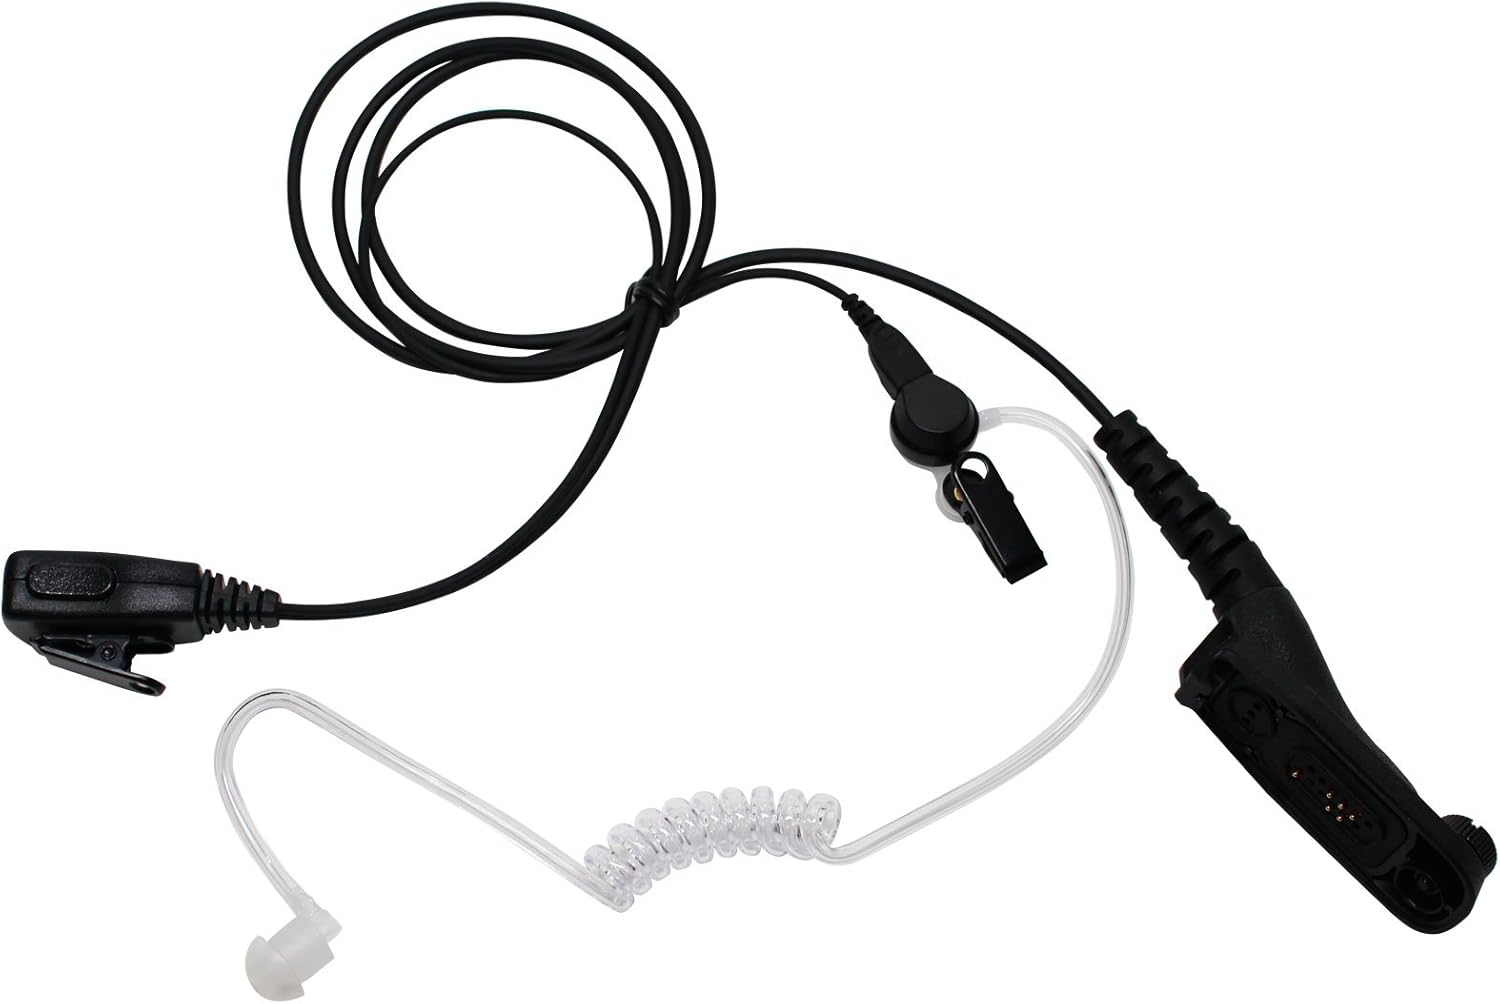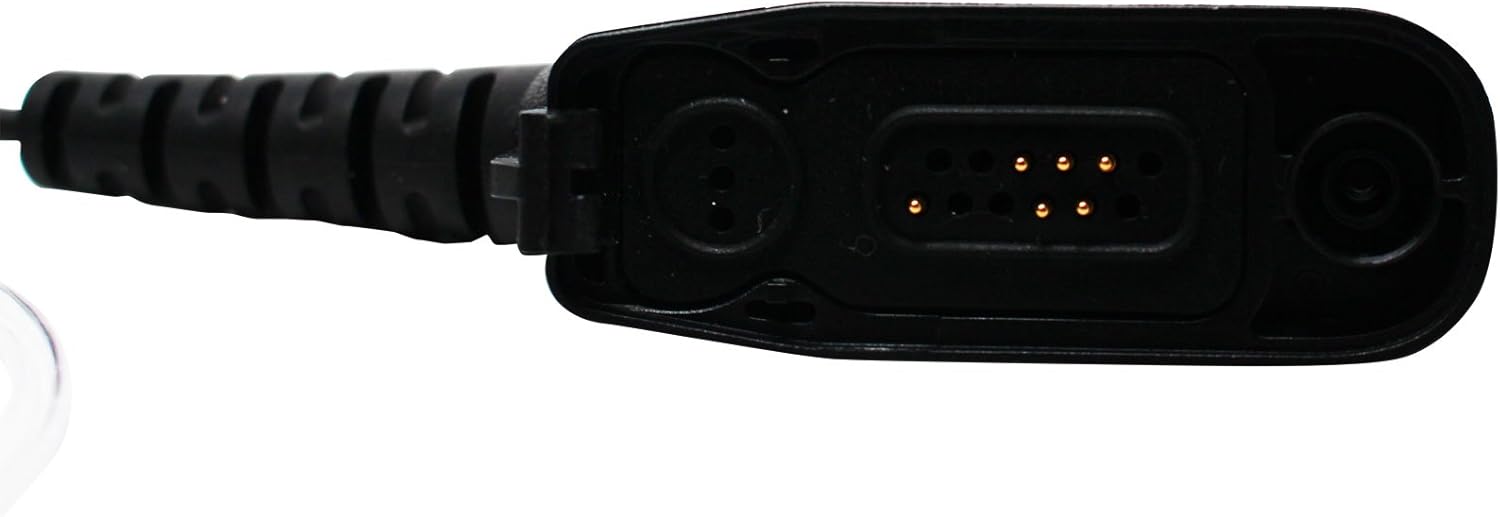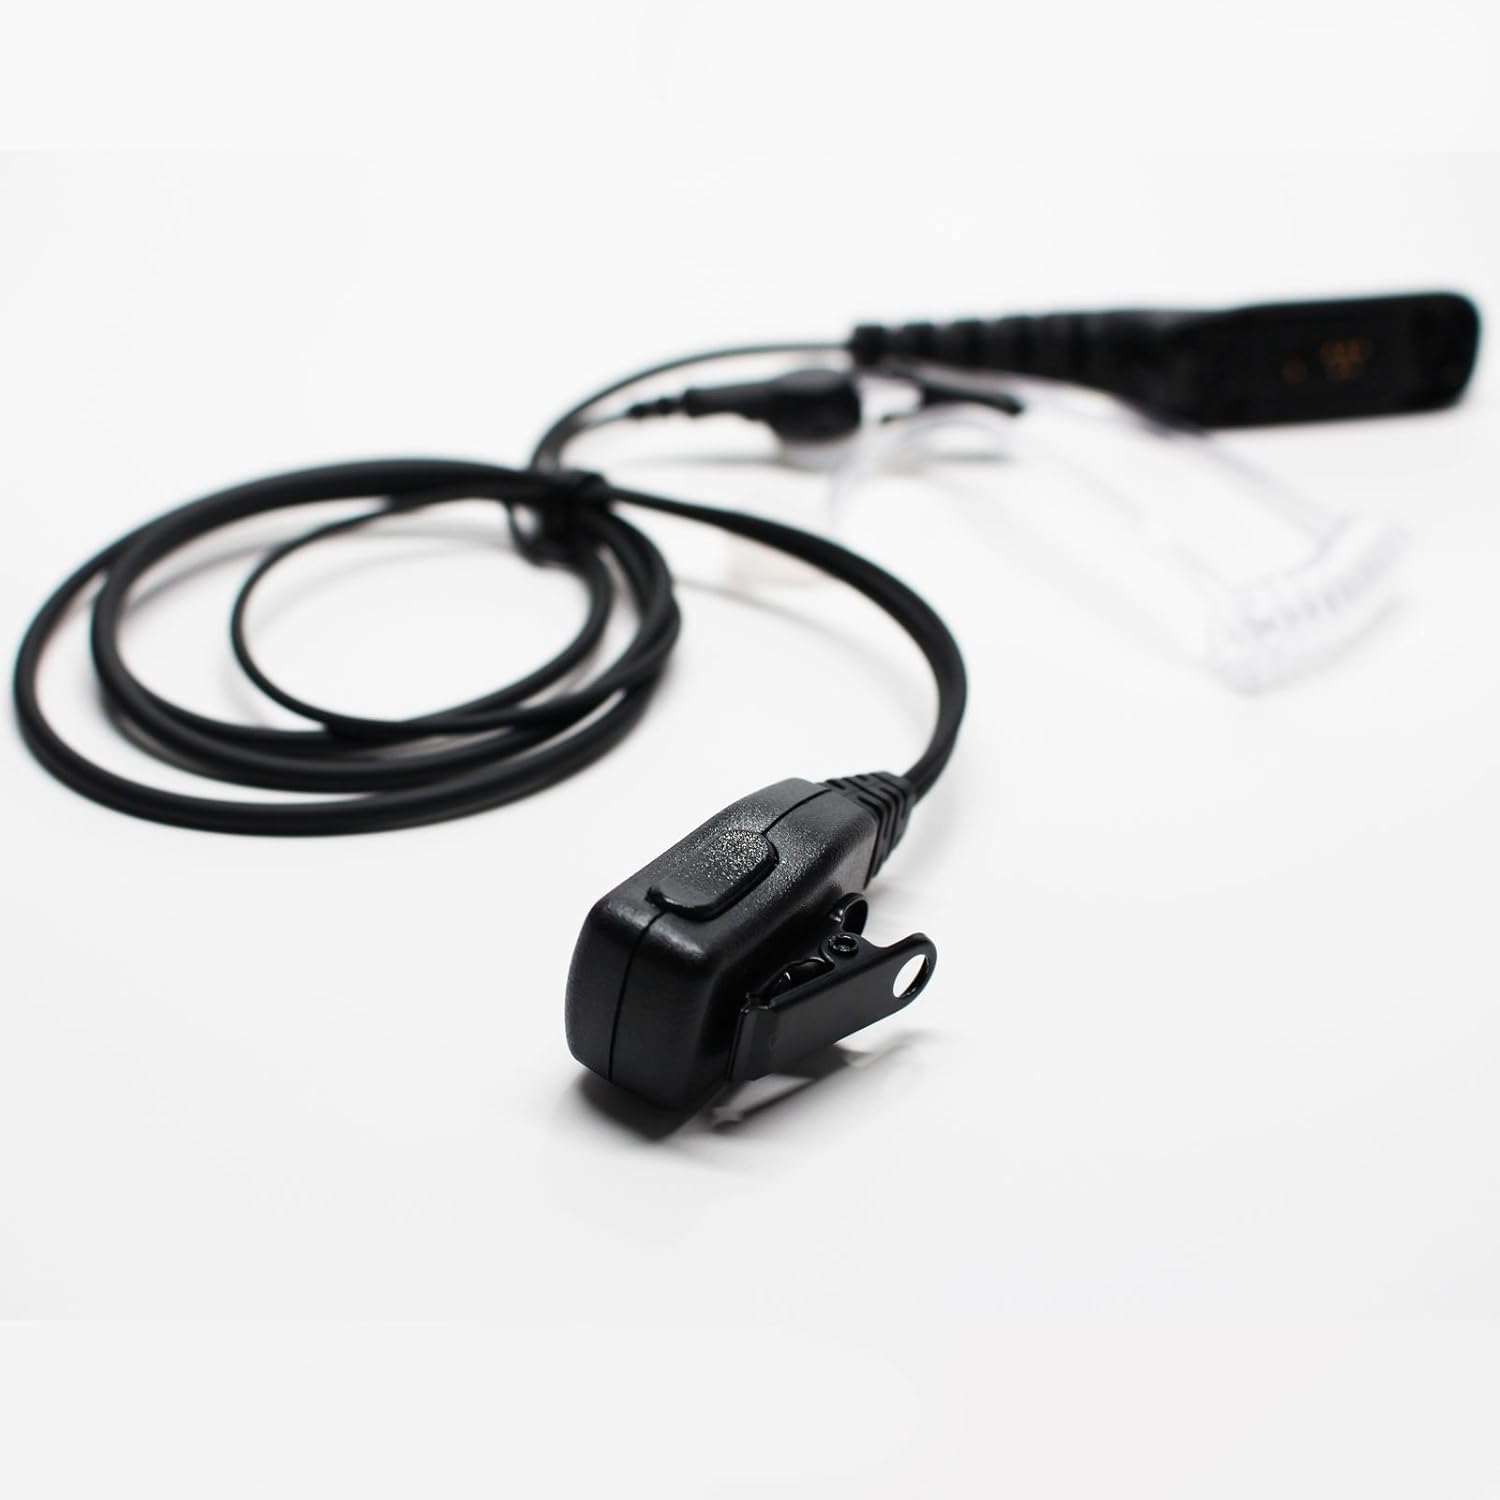
Replacement for Motorola XPR 6580 FBI Earpiece with Push to Talk (PTT) Microphone - Acoustic Earphone Compatible with Motorola XPR 6580 Radio - Headset for Security and Surveillance
Category: Sports & Outdoors
Please note: This is an UpStart Components brand replacement part, not an OEM product. This product is not affiliated with any OEM brands and is not covered under any warranties offered by the original manufacturers. Any warranties for this product are offered solely by Upstart Components. All mentions of brand names or model descriptions are made strictly to illustrate compatibility. All brand names and logos are registered trademarks of their respective owners.
Features: Replacement Motorola XPR 6580 Acoustic Earpiece with Push to Talk (PTT) Microphone | Transparent coiled acoustic tube provides clear audio quality in any type of environment | Lightweight flexible and skin friendly materials adds comfort for extended wear time | The earpiece wraps behind your ear plus the rotating lapel clip works together to give a more secure fit. | Low profile design for a stealth look and feel with convenient PTT push to talk button prevents unwanted or accidental radio transmission . UpStart Battery Brand.